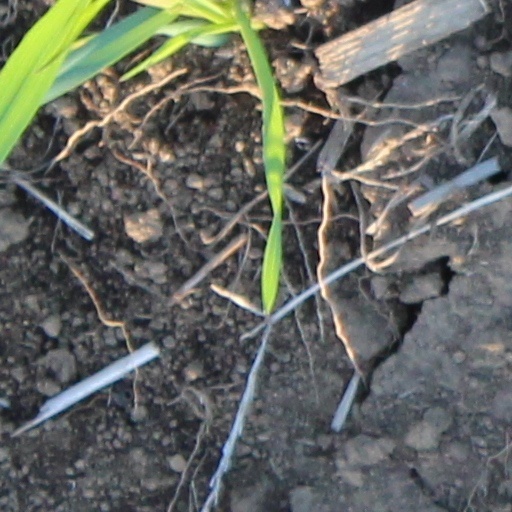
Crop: wheat